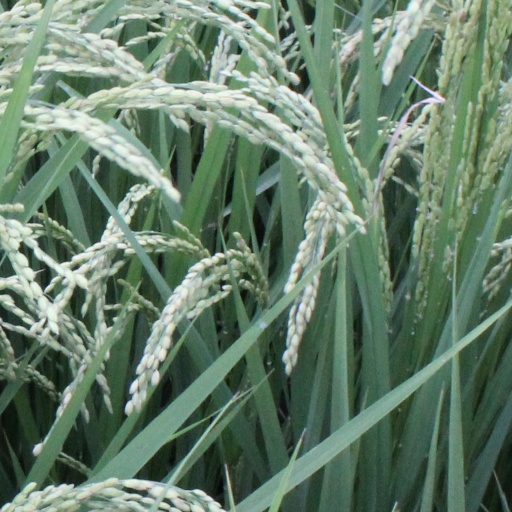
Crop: rice